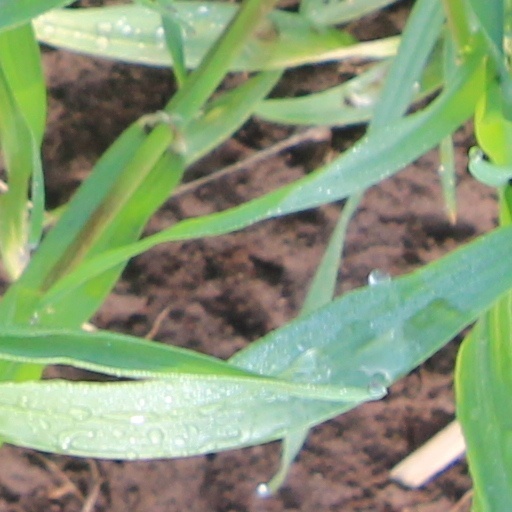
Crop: wheat